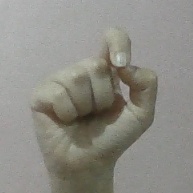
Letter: fa